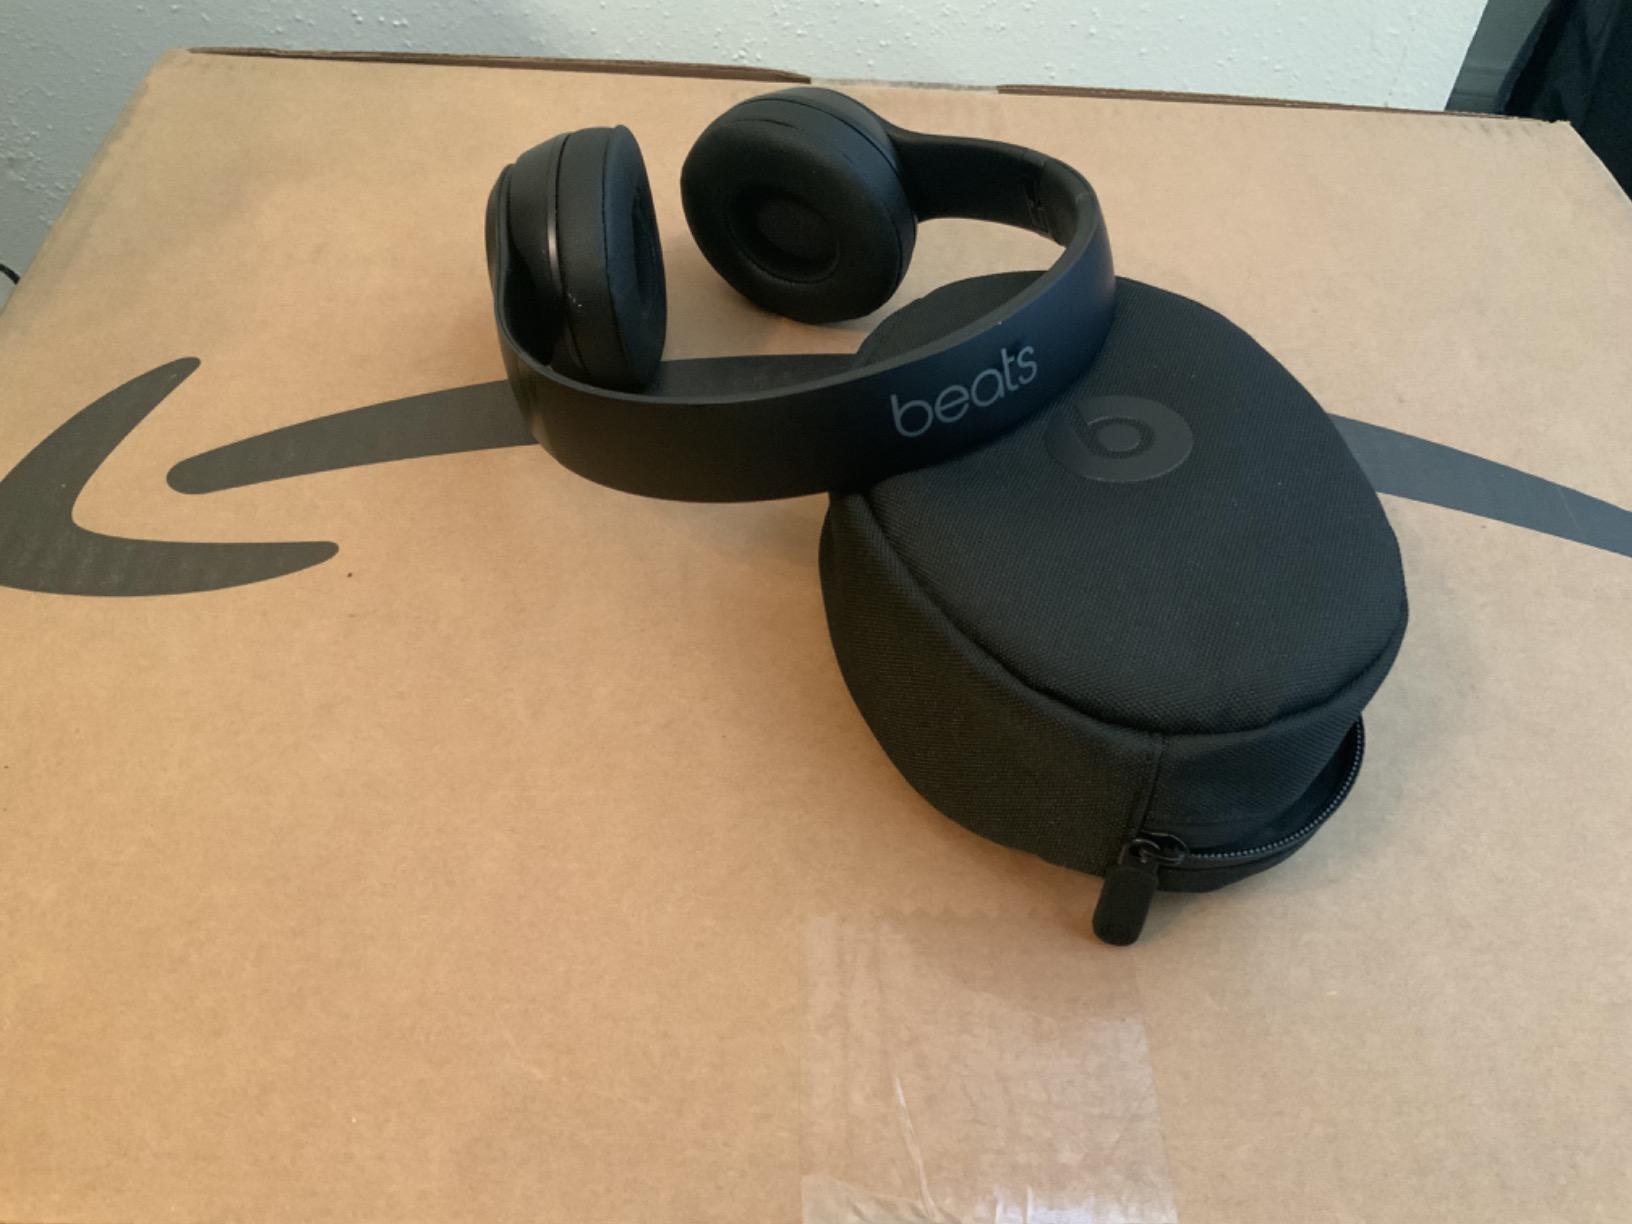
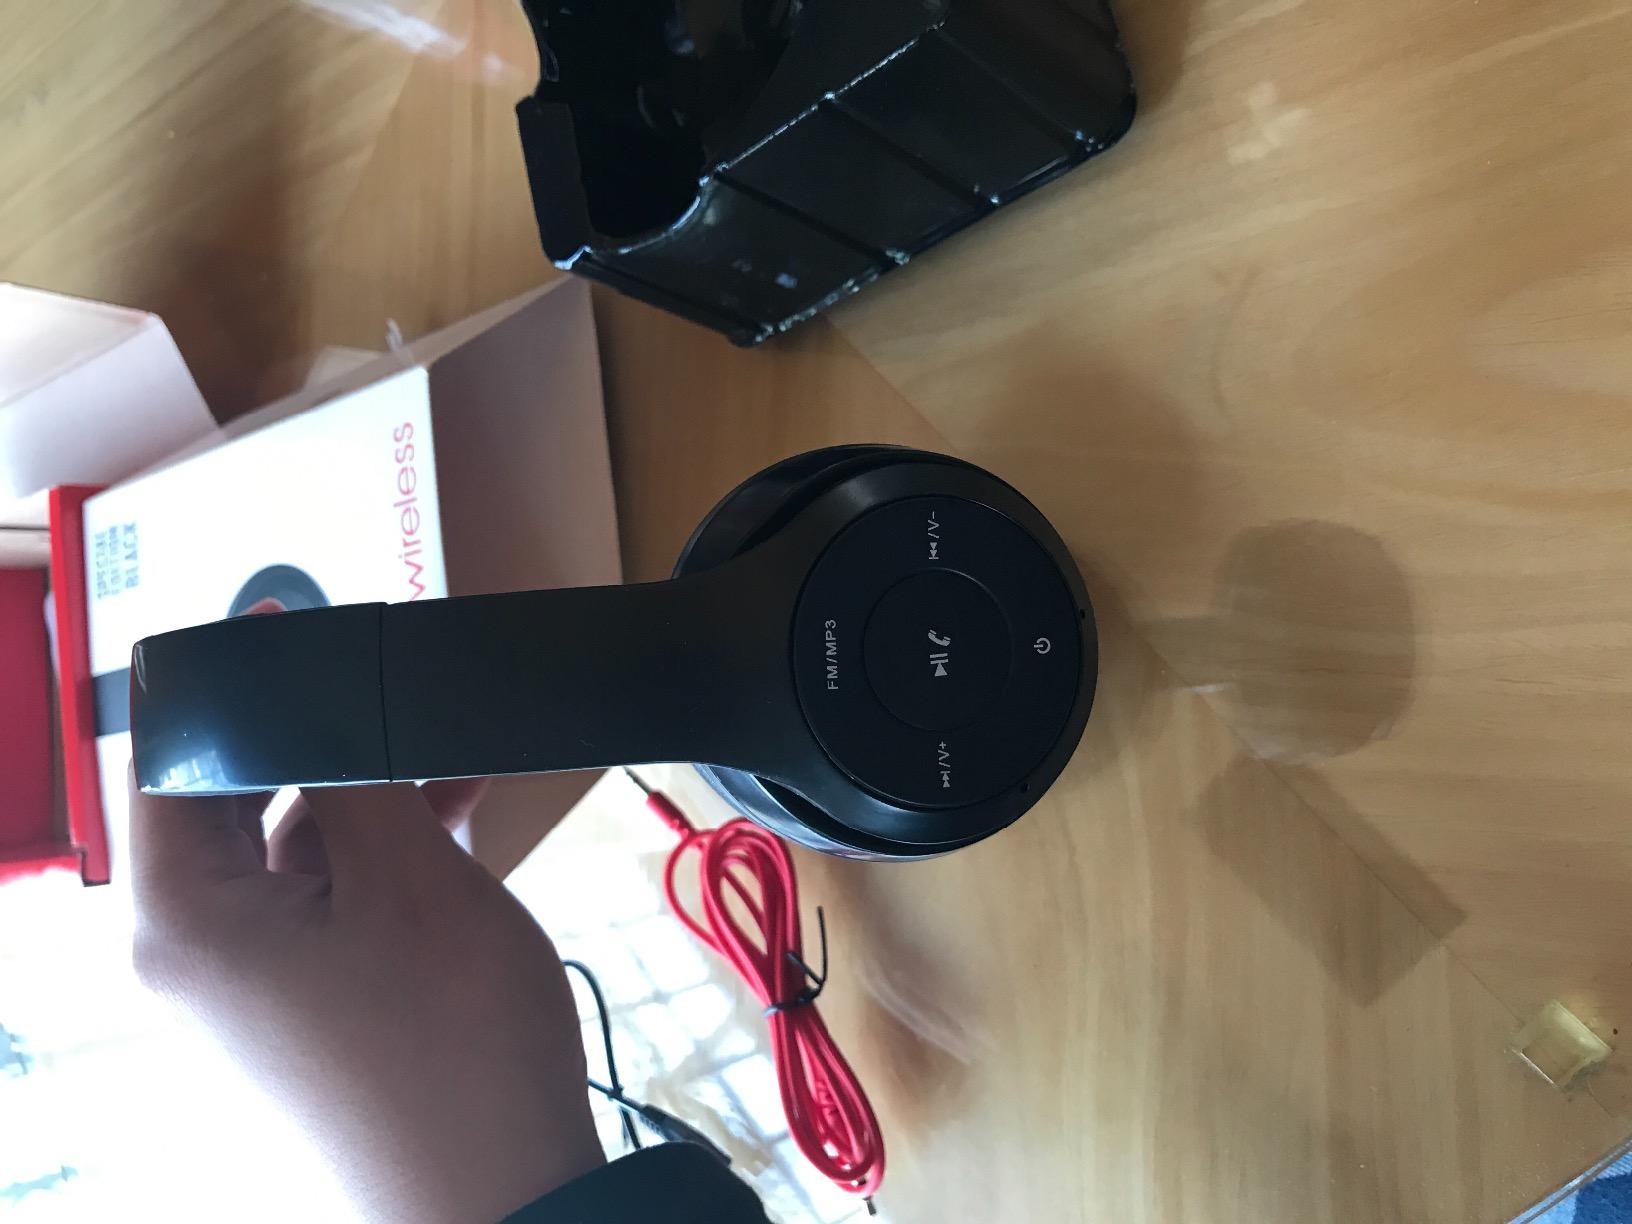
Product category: headphones
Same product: yes